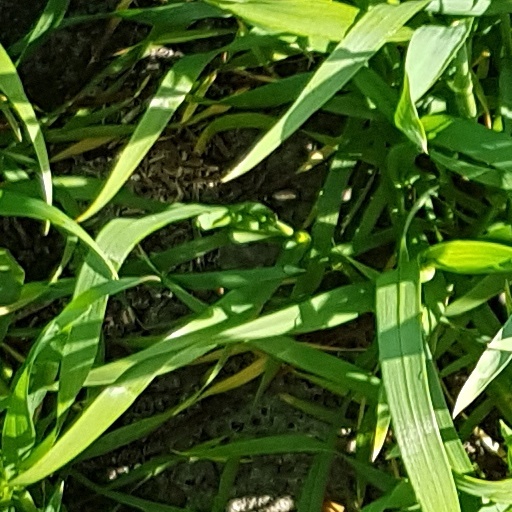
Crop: wheat